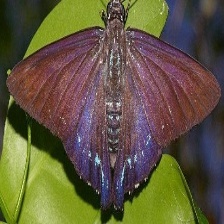
Species: MANGROVE SKIPPER